Seeking Justice

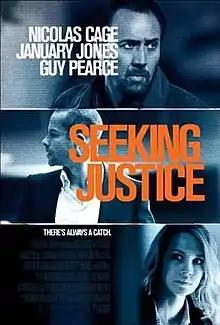
International teaser poster

Seeking Justice (also known as Justice, and formerly titled The Hungry Rabbit Jumps) is a 2011 action thriller film starring Nicolas Cage, January Jones and Guy Pearce directed by Roger Donaldson and produced by Tobey Maguire, Ram Bergman and James D. Stern. Filming took place in New Orleans. The first trailer was released in September 2011.